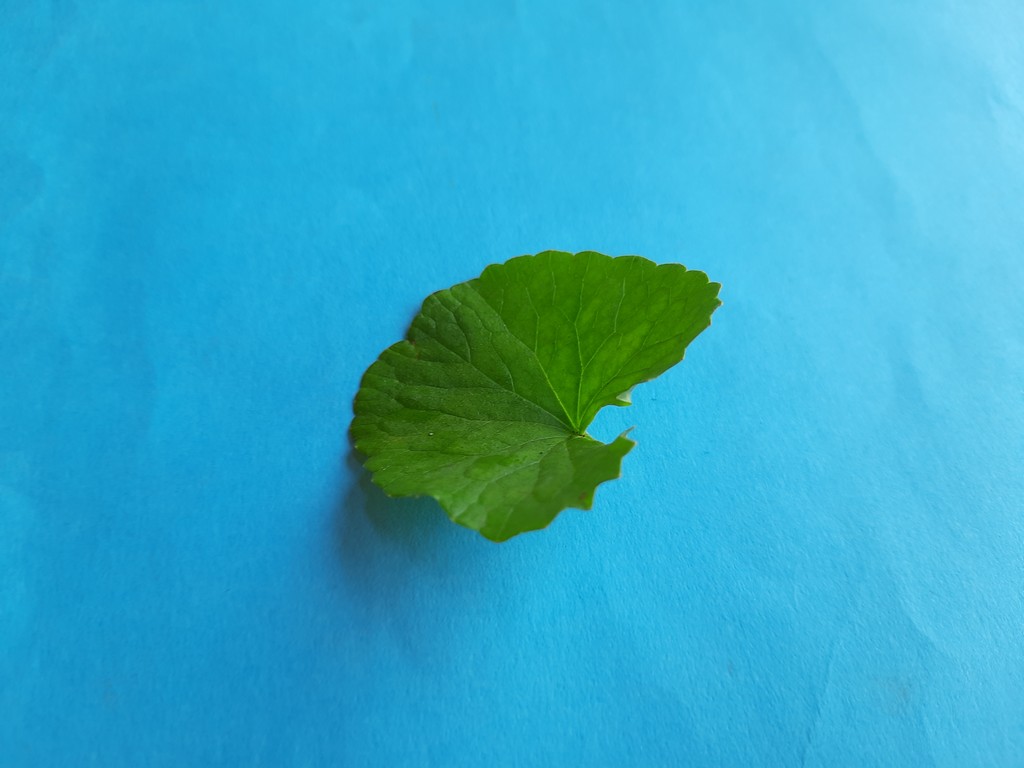
Label: Healthy